Chemancheri Kunhiraman Nair

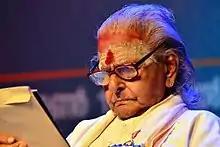
Chemancheri Kunhiraman Nair at an event

Chemancheri Kunhiraman Nair, also known as Guru Chemancheri (26 June 1916 – 15 March 2021) was an Indian Kathakali actor. He spent over eighty years learning and teaching and performing Kathakali, a major form of classical Indian dance. The Government of India awarded him the fourth highest civilian honour, Padma Shri in 2017.